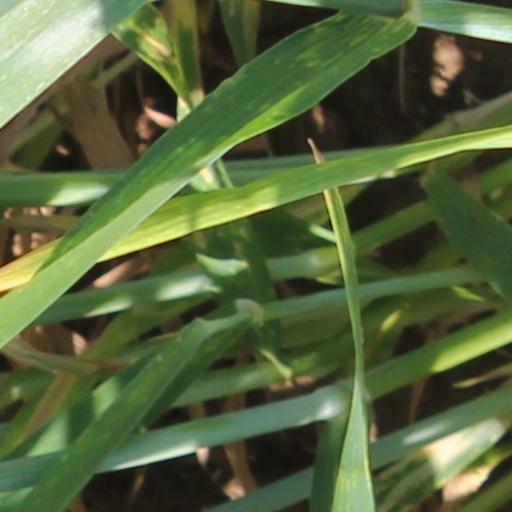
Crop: wheat